2014 ICF Canoe Sprint World Championships

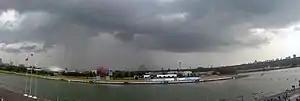

The 2014 ICF Canoe Sprint World Championships was held from 6–10 August 2014 in Moscow, Russia.